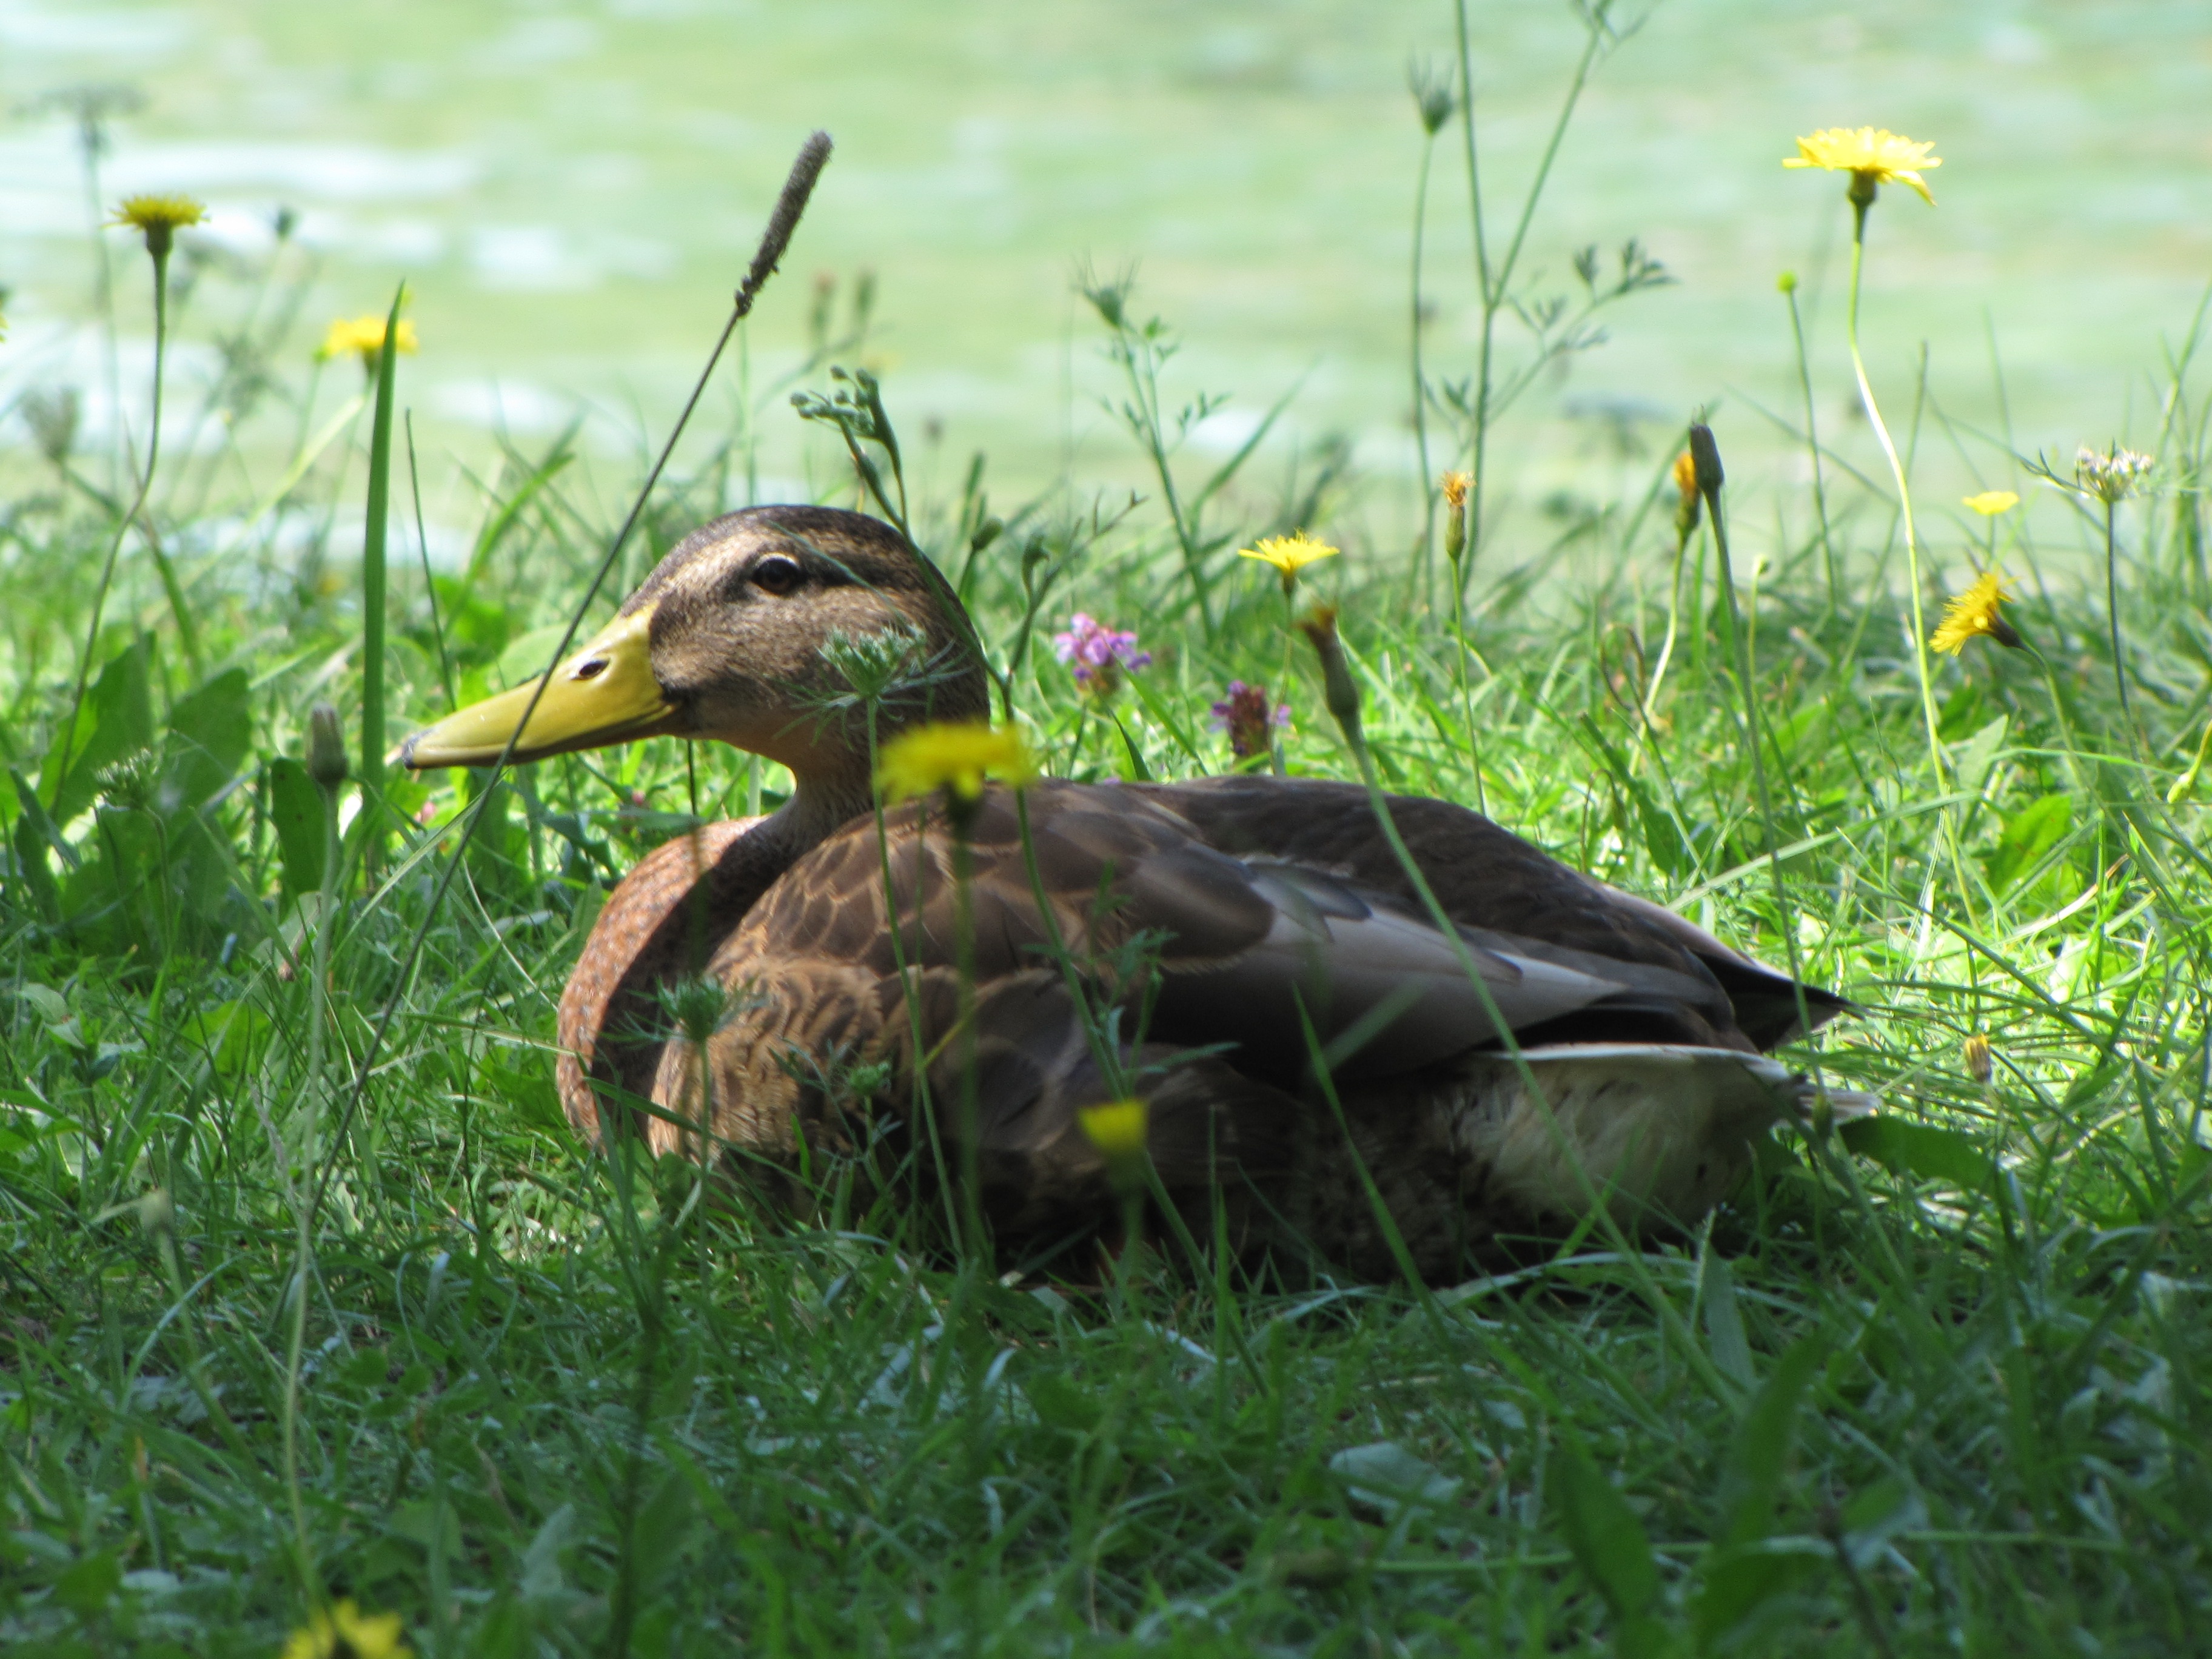
water, nature, grass, bird, meadow, prairie, pond, wildlife, green, beak, fauna, birds, duck, animals, goose, vertebrate, waterfowl, water bird, mallard, canard, ducks geese and swans